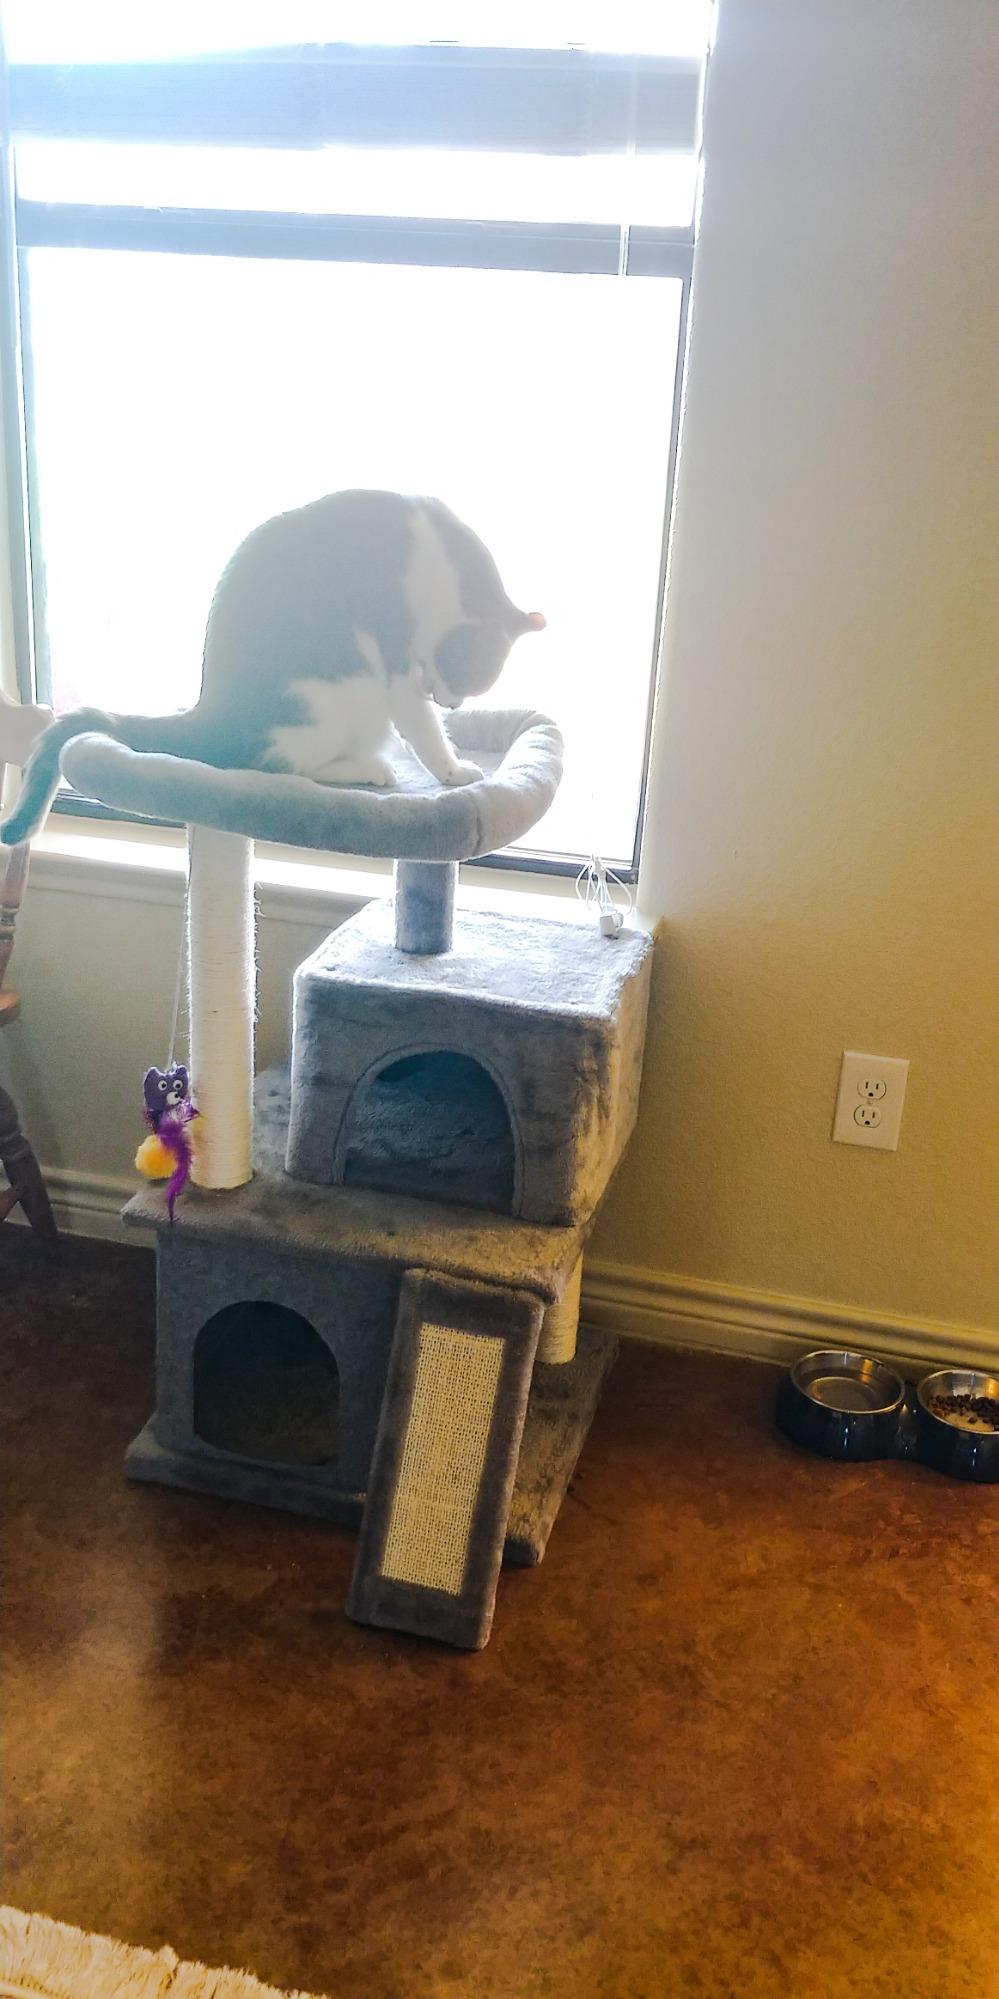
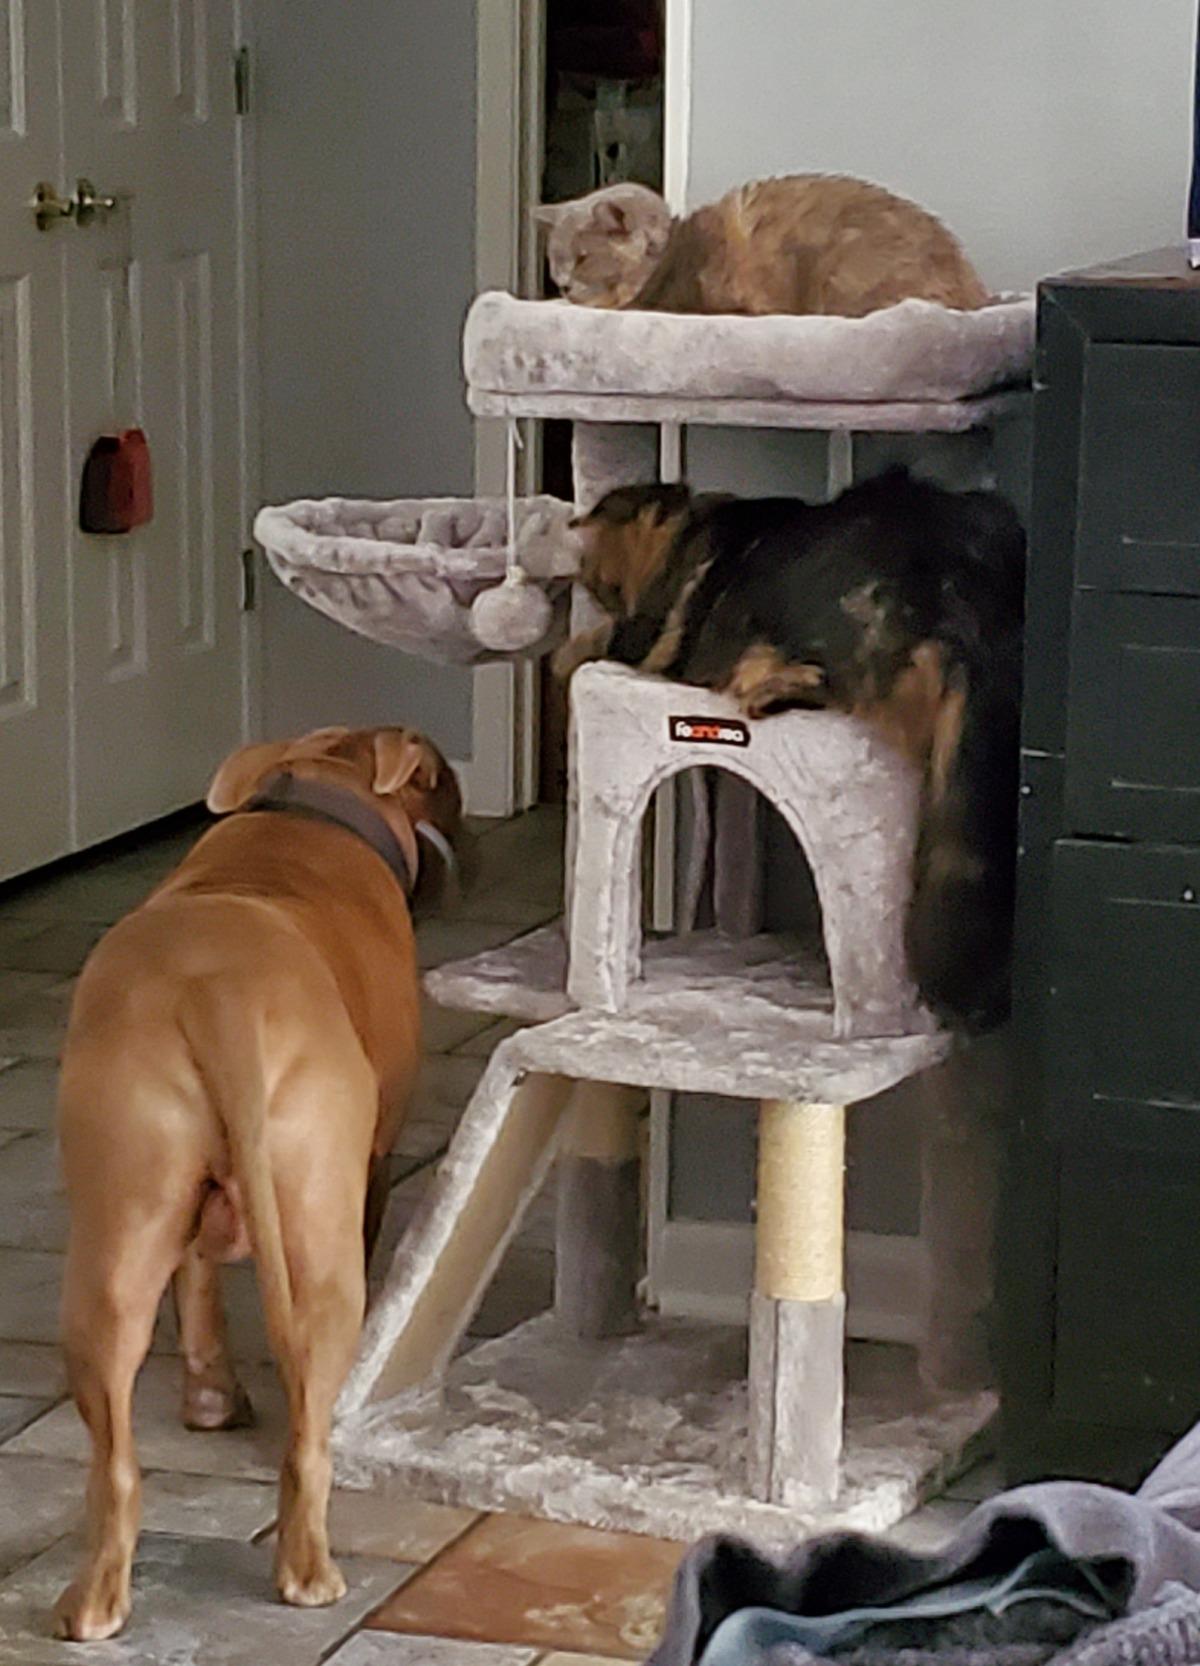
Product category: items_cat tree
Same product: no